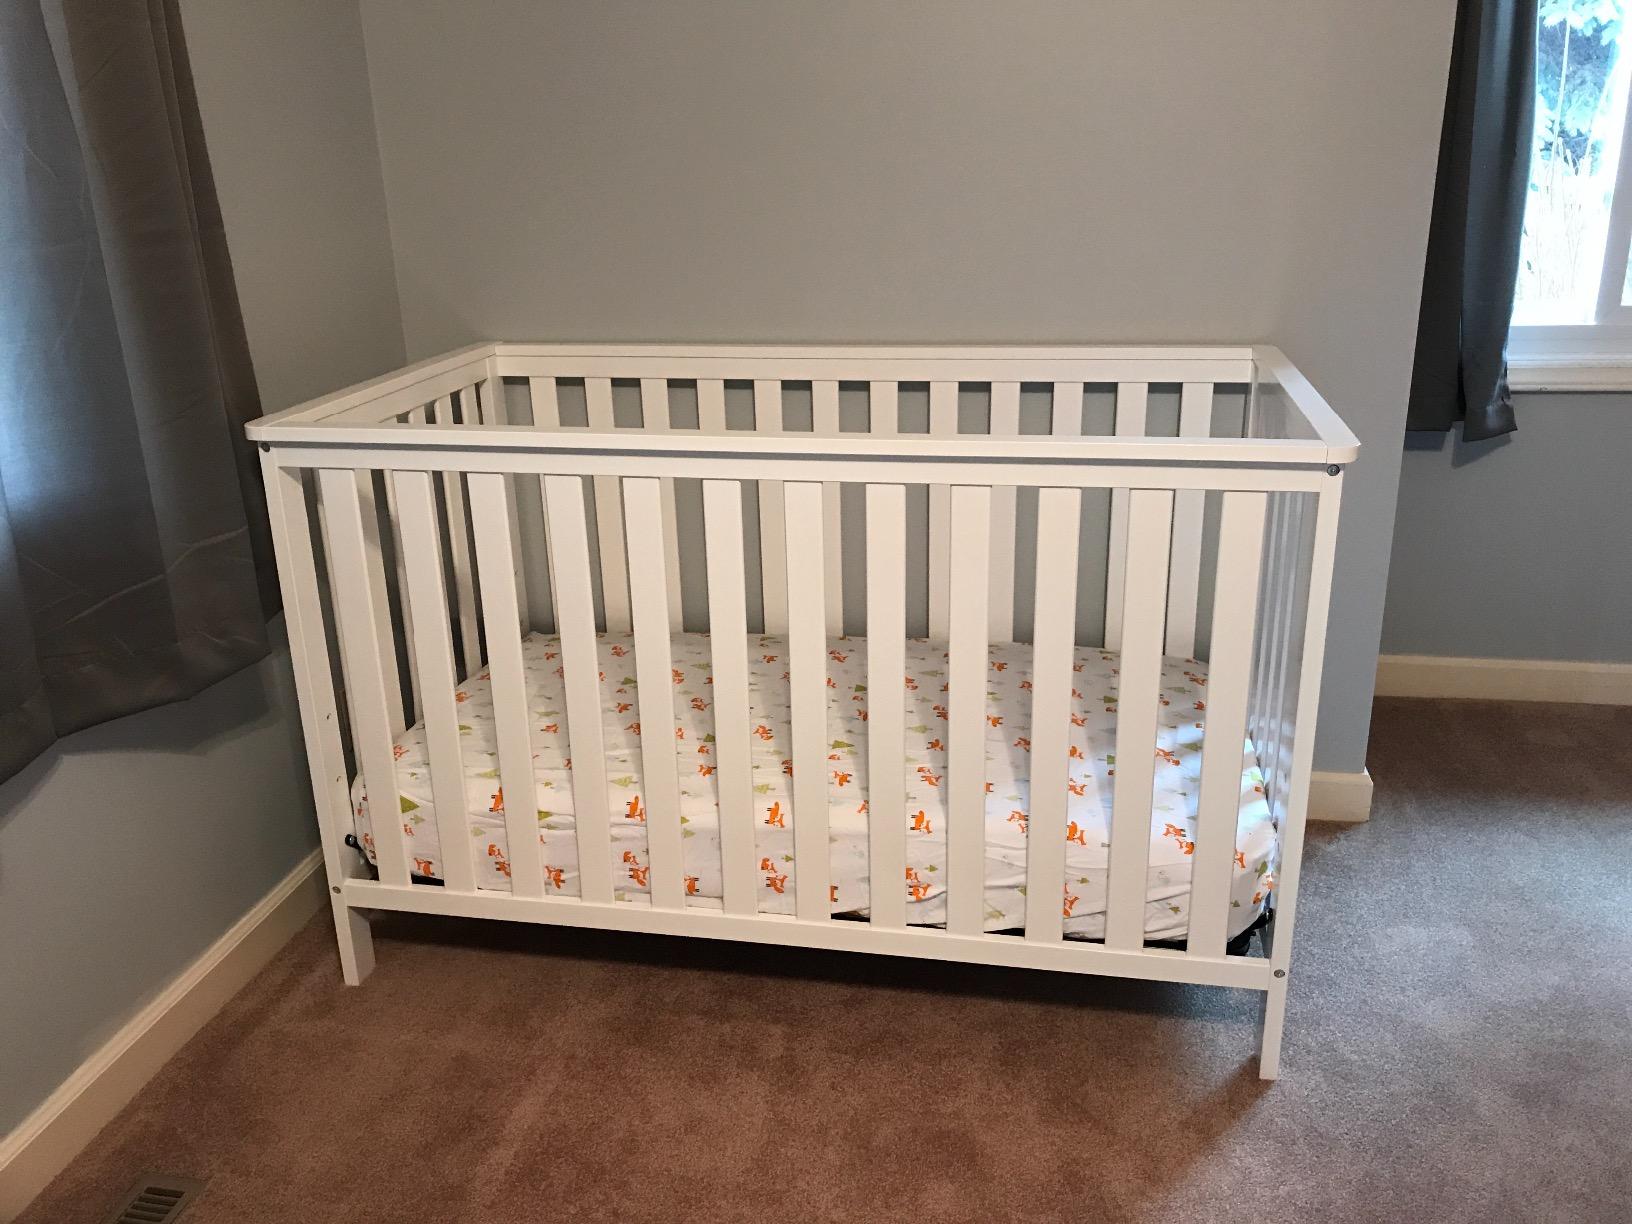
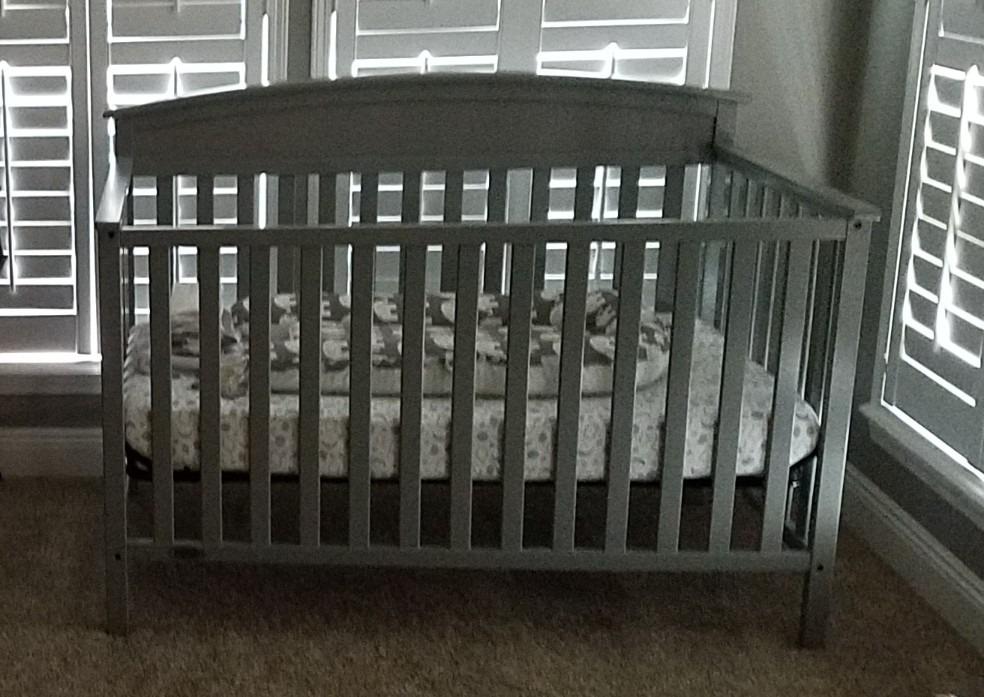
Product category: products_crib
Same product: no